Melrose/Cedar Park station

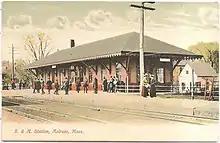
An early-20th-century postcard of Melrose station

The Boston and Maine Railroad (B&M) opened its line from Wilmington Junction to Boston on July 1, 1845. A station opened at Emerson Street in North Malden then or soon thereafter. The village was then sparsely populated; the station building also served as the post office and sometimes a churchroom. In 1850, the new development around the railroad prompted North Malden to split from Malden to form the town of Melrose. The station was quickly renamed Melrose as well.